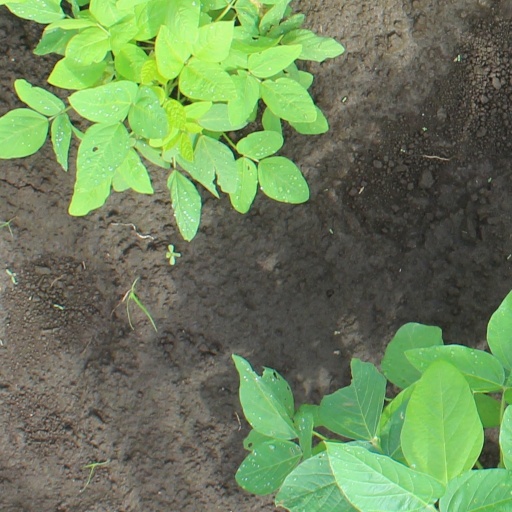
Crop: soybean